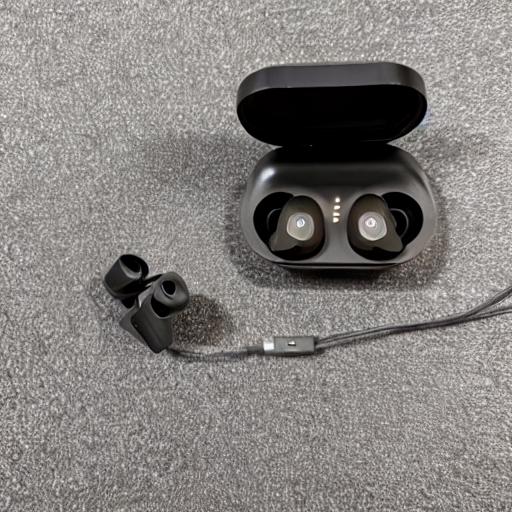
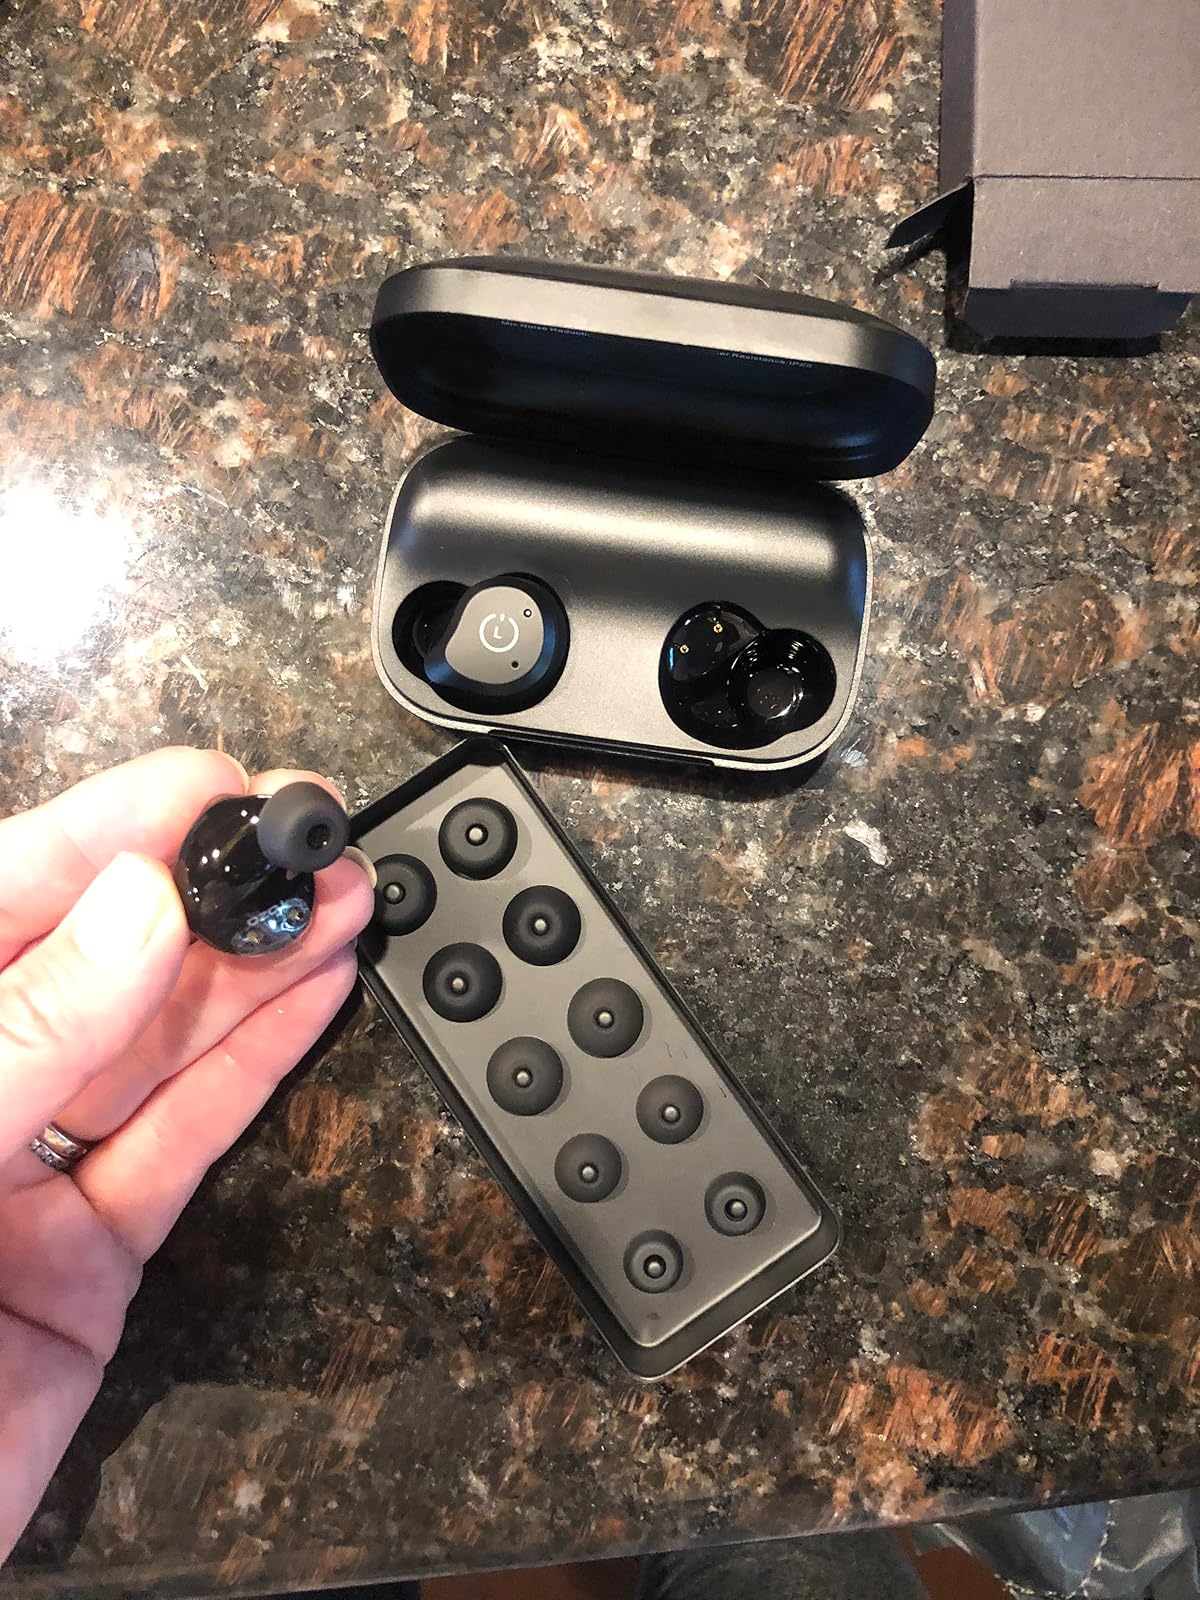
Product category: earbuds
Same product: no